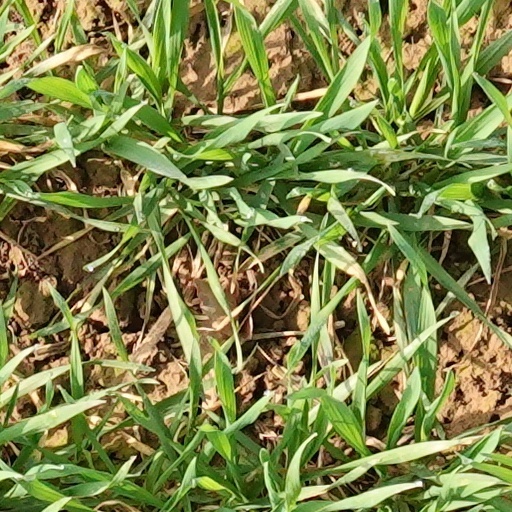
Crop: wheat